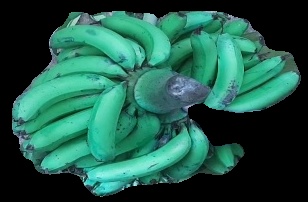
Variety: pachbale
Grade: grade3